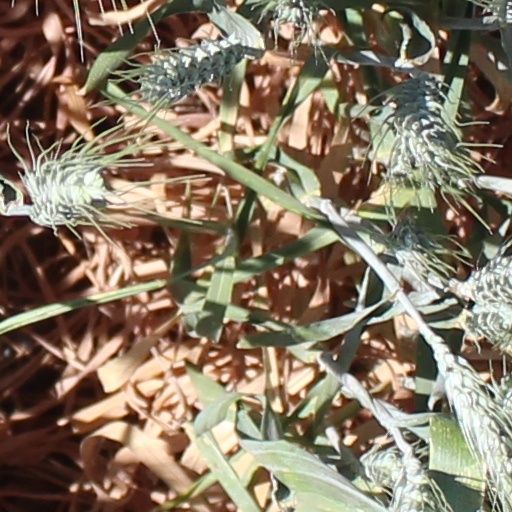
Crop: wheat